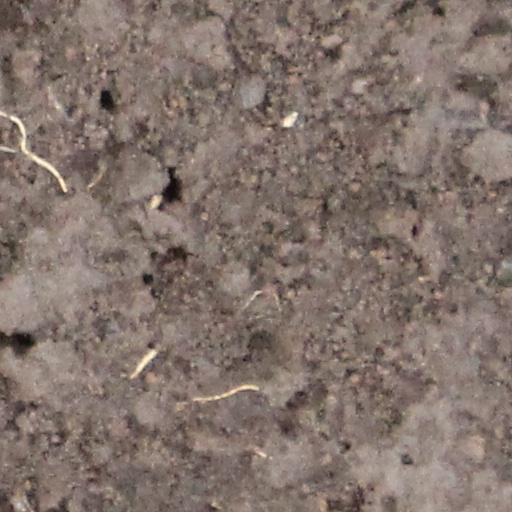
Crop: wheat